Hellboy: Weird Tales

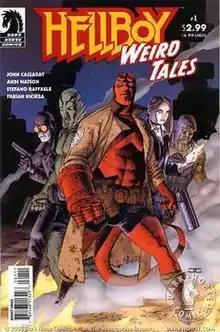
Issue #1 cover

Hellboy: Weird Tales is a Dark Horse Comics bimonthly eight-issue comic book limited series that offered a variety of guest writers and artists the chance to give their own take on the "Hellboy" characters created by Mike Mignola whilst he was in Prague working on the first "Hellboy" movie. The issues were published bi-monthly to alternate with a series of and were collected in two trade paperback volumes.